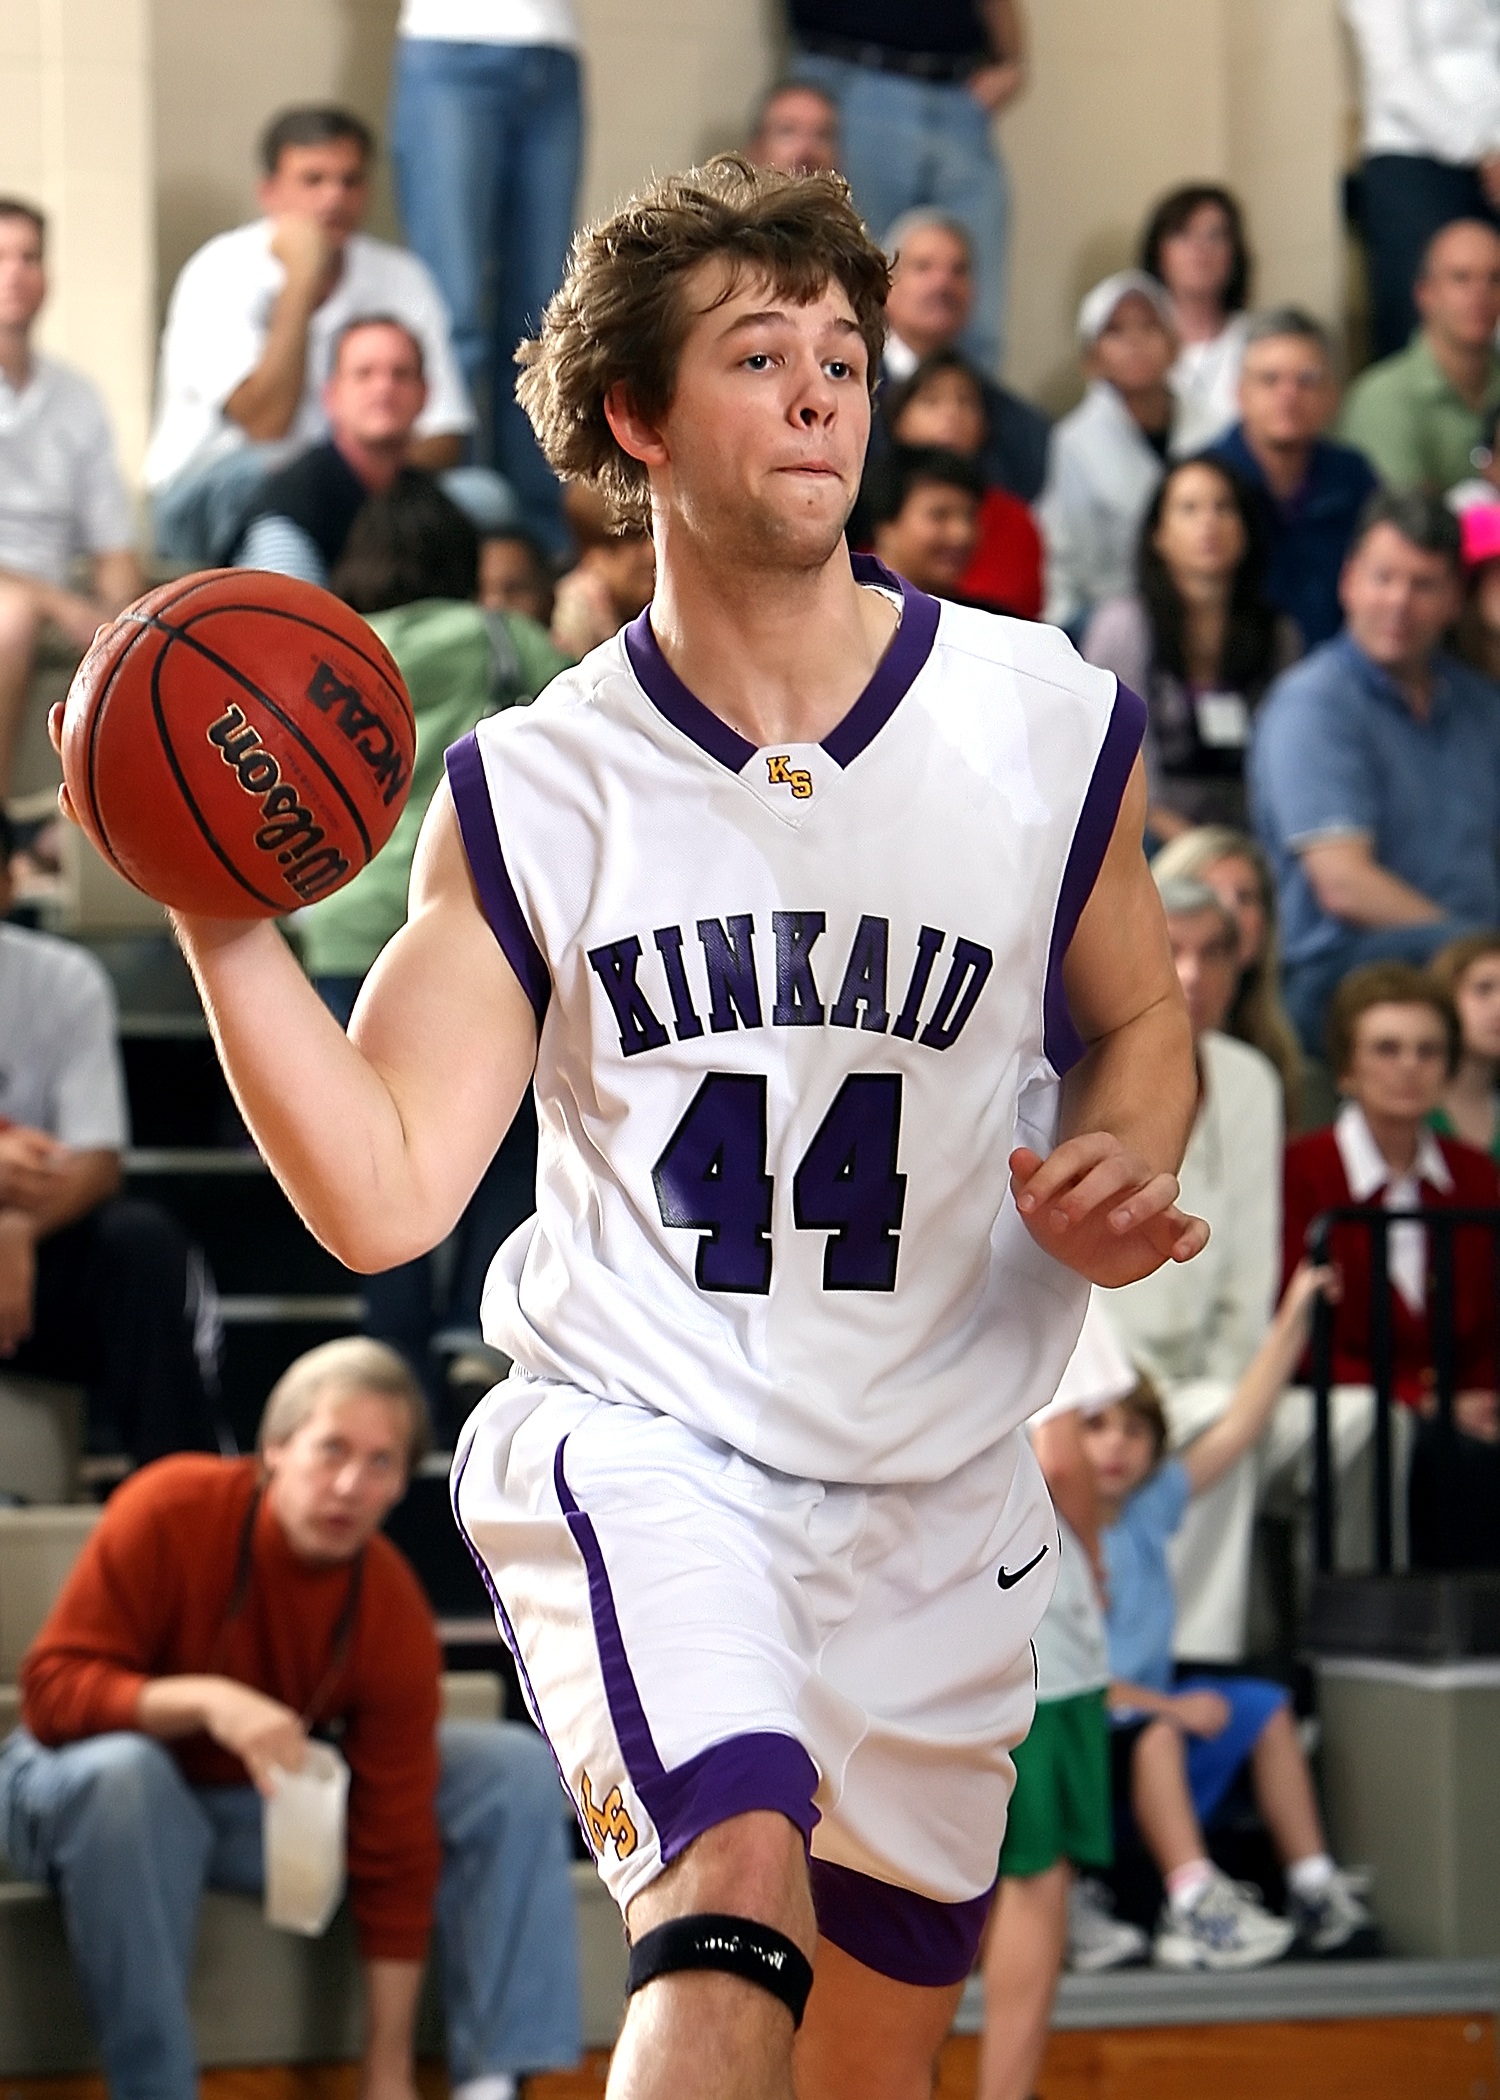
sport, game, male, young, basketball, athletic, action, player, teenager, competition, american, sports, ball, uniform, championship, competitive, teen, athlete, tournament, spectators, ball game, high school, team sport, basketball player, competition event, basketball moves